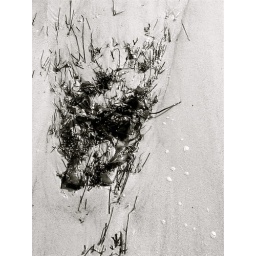
Seaweed material on the sand of the &amp;quot;Hole in the wall&amp;quot; beach in Niantic, Connecticut.